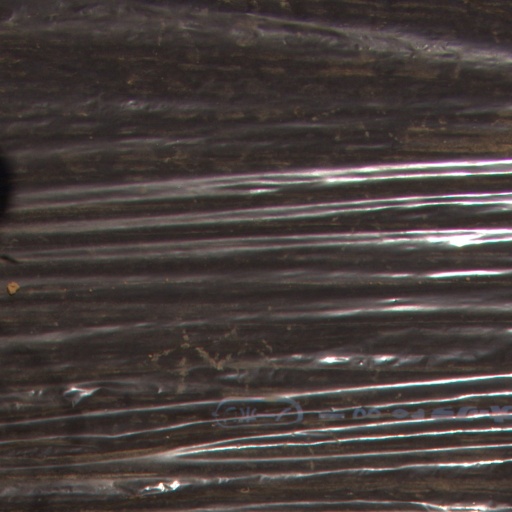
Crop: Jerusalem artichoke